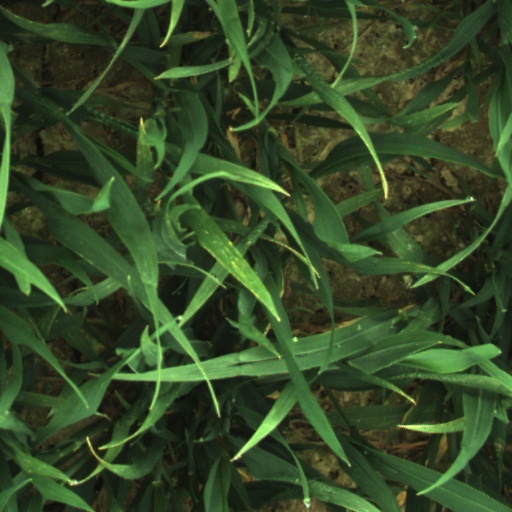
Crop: wheat